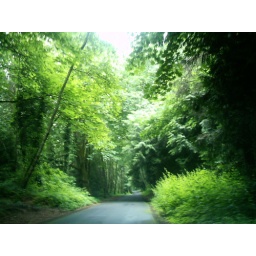
Just down the road from my house off of Firetrail Road in Marysville, on the backside of the Tulalip Reservation.